Conon Hydro Scheme

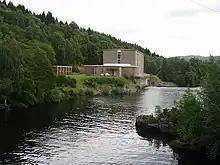
Luichart power station is located on the left bank of the Conon below Loch Luichart

The waters of the River Bran, which flows into Loch Luichart, were exploited by building a small dam across the river below Loch Achanalt and Loch a' Chuilinn, to supply the Achanalt power station close to the Grudie Bridge station. This arrangement provides a head of and the station has a capacity of 2.4 MW. A mass gravity dam was built at the eastern end of Loch Luichart, with a tunnel to supply water to Luichart power station at the western end of Loch Achonachie, which can provide 34 MW from a head of . Additional water was obtained by building a concrete gravity and earthfill dam across the River Meig, to form Loch Meig. The dam was built by Duncan Logan (Contractors), and was long with a height of . A tunnel transfers water from Loch Meig to Loch Luichart. The final part of this stage was to construct a dam across the River Conon at Torr Achilty, to create Loch Achonachie. The mass gravity dam is long and high. The water level only varies by , as the main function of the dam is to regulate compensation water in the river below, but discharges are fed through Torr Achilty power station, which can generate up to 15 MW.